Prime Minister of Barbados

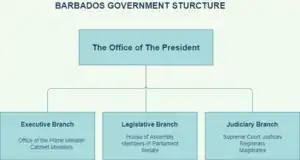
Simplification of the government structure of Barbados

As a former British colony, Barbados has largely adopted British political models and follows the Westminster, or Cabinet, system of government, in which the executive branch of government is responsible to the legislature. The prime minister was historically appointed by the governor-general until 2021, and by the president of Barbados thereafter, to serve a maximum five-year term in Parliament. The president must endeavour to find a candidate acceptable to a majority in the House; if no such candidate can be found, the president must dissolve Parliament and call an election prematurely.